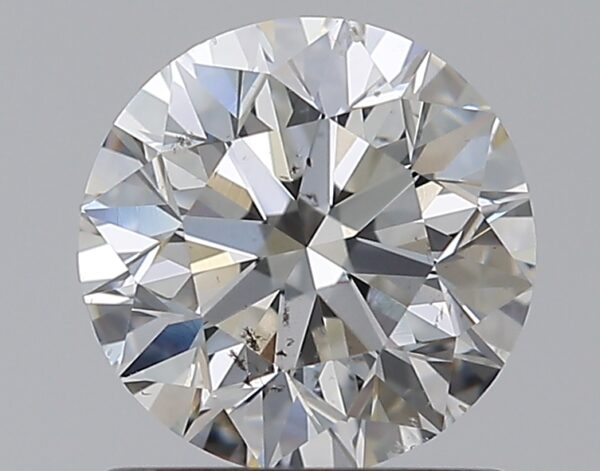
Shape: round
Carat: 1
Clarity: SI1
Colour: H
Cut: EX
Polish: EX
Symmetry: EX
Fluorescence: N
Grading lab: GIA
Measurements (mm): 6.3 x 6.34 x 4.02